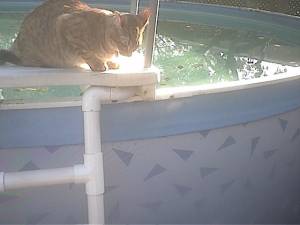
Animal: cat
Breed: bengal